Freiburg–Colmar railway

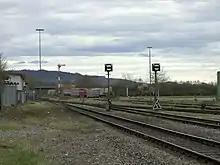
Signals and points in Breisach

In the summer of 1960, Deutsche Bundesbahn operated 36 passenger trains (including ten multiple units) on Sundays, working days and public holidays, most of them one-class trains. Deutsche Bundesbahn for a time threatened the gradual thinning of services, so that the line could eventually be closed.